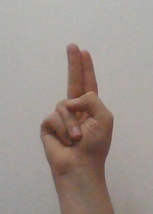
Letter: taa